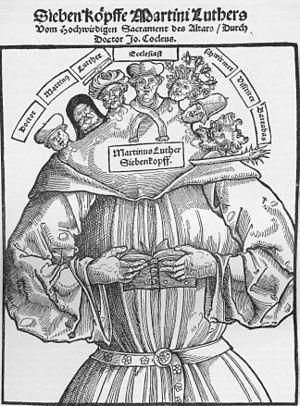
L'antiprotestantisme en France désigne la dénonciation, la répression ou la persécution du protestantisme en France depuis la Réforme protestante jusqu'au XXᵉ siècle.